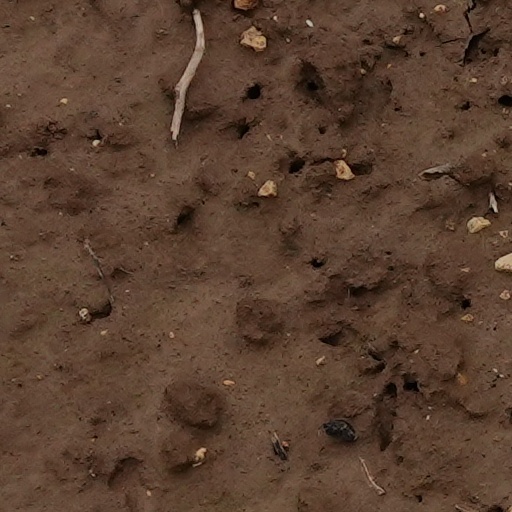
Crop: wheat